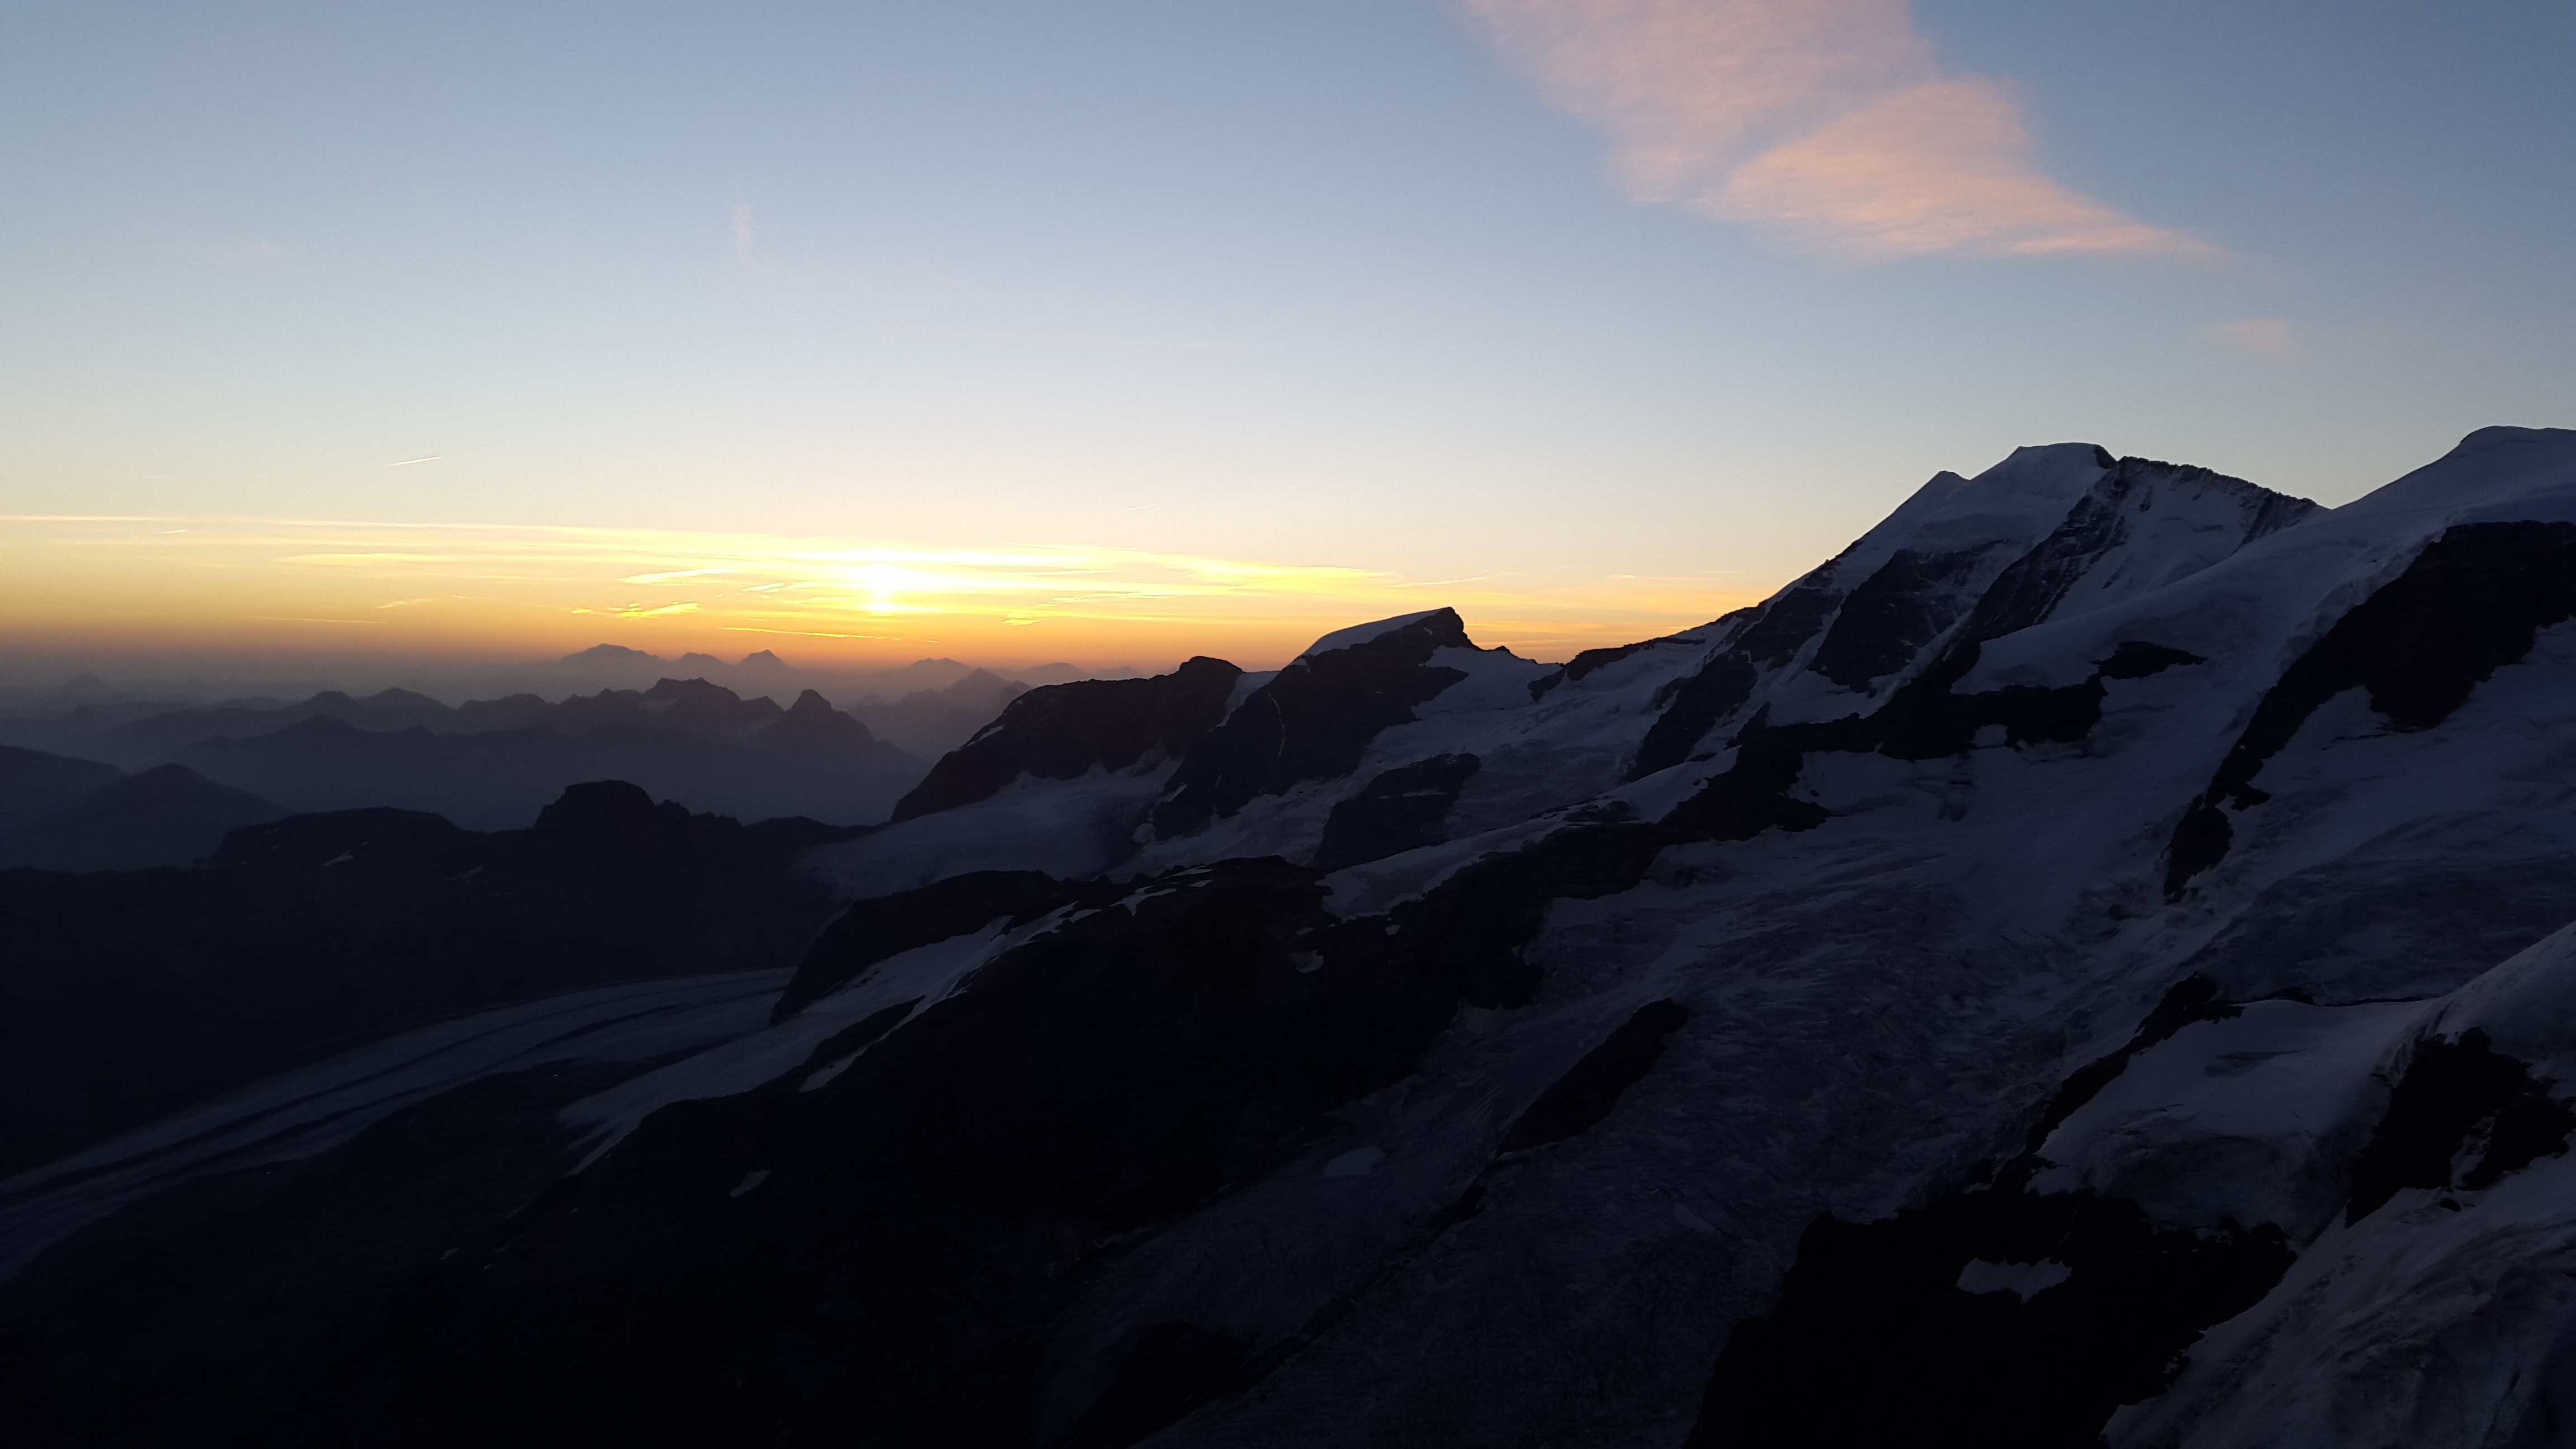
horizon, mountain, snow, cloud, sky, sunrise, sunset, sunlight, morning, dawn, atmosphere, mountain range, dusk, glacier, alpine, terrain, ridge, summit, mountains, alps, plateau, switzerland, high mountains, landform, graub nden, alpinism, bernina group, atmospheric phenomenon, mountainous landforms